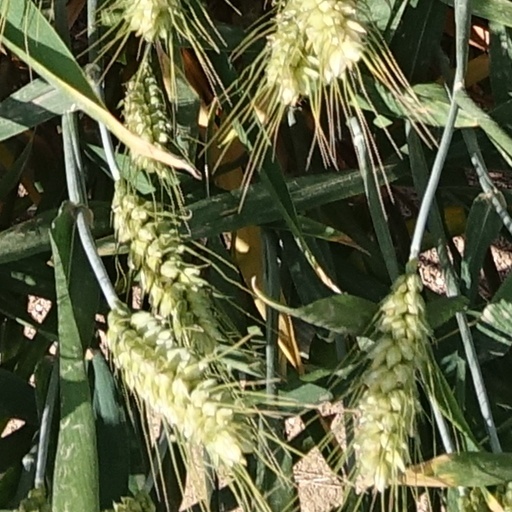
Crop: wheat